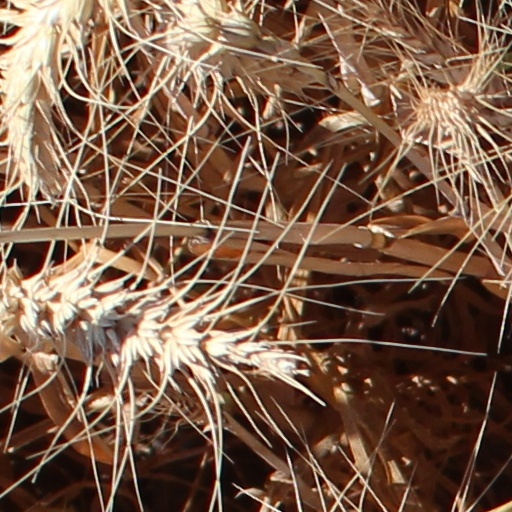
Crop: wheat